Tunisian Fundamental Pact of 1857

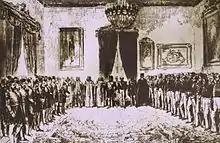
Ceremony of promulgation of the Fundamental Pact on 10 September 1857. From left to right: the caids, generals and senior officials, Ibn Abi Dhiaf reading the proclamation, the two bach-muftis of the regency, Mohammed Bey and his grand vizier, then the diplomatic corps.

The Tunisian Fundamental Pact of 1857, envisaged as early as 1856, is a declaration of the rights of the subjects of the Bey of Tunis and of all the inhabitants living in the Beylicat of Tunis promulgated by Muhammad II ibn al-Husayn on 10 September 1857. This pact brought revolutionary reforms: it proclaimed that all the inhabitants of the regency were equal before the law and before taxes, established freedom of worship and trade and above all gave foreigners the right to access property and exercise all professions. This pact de facto abolished the status of dhimmi for non-Muslims. The pact was translated into Hebrew language in 1862 and was then the first non-religious document to be translated into this language in Tunisia. Among the people who contributed to this project, we can name Mardochée Tapia, Moïse Samama and Elie El Malikh.